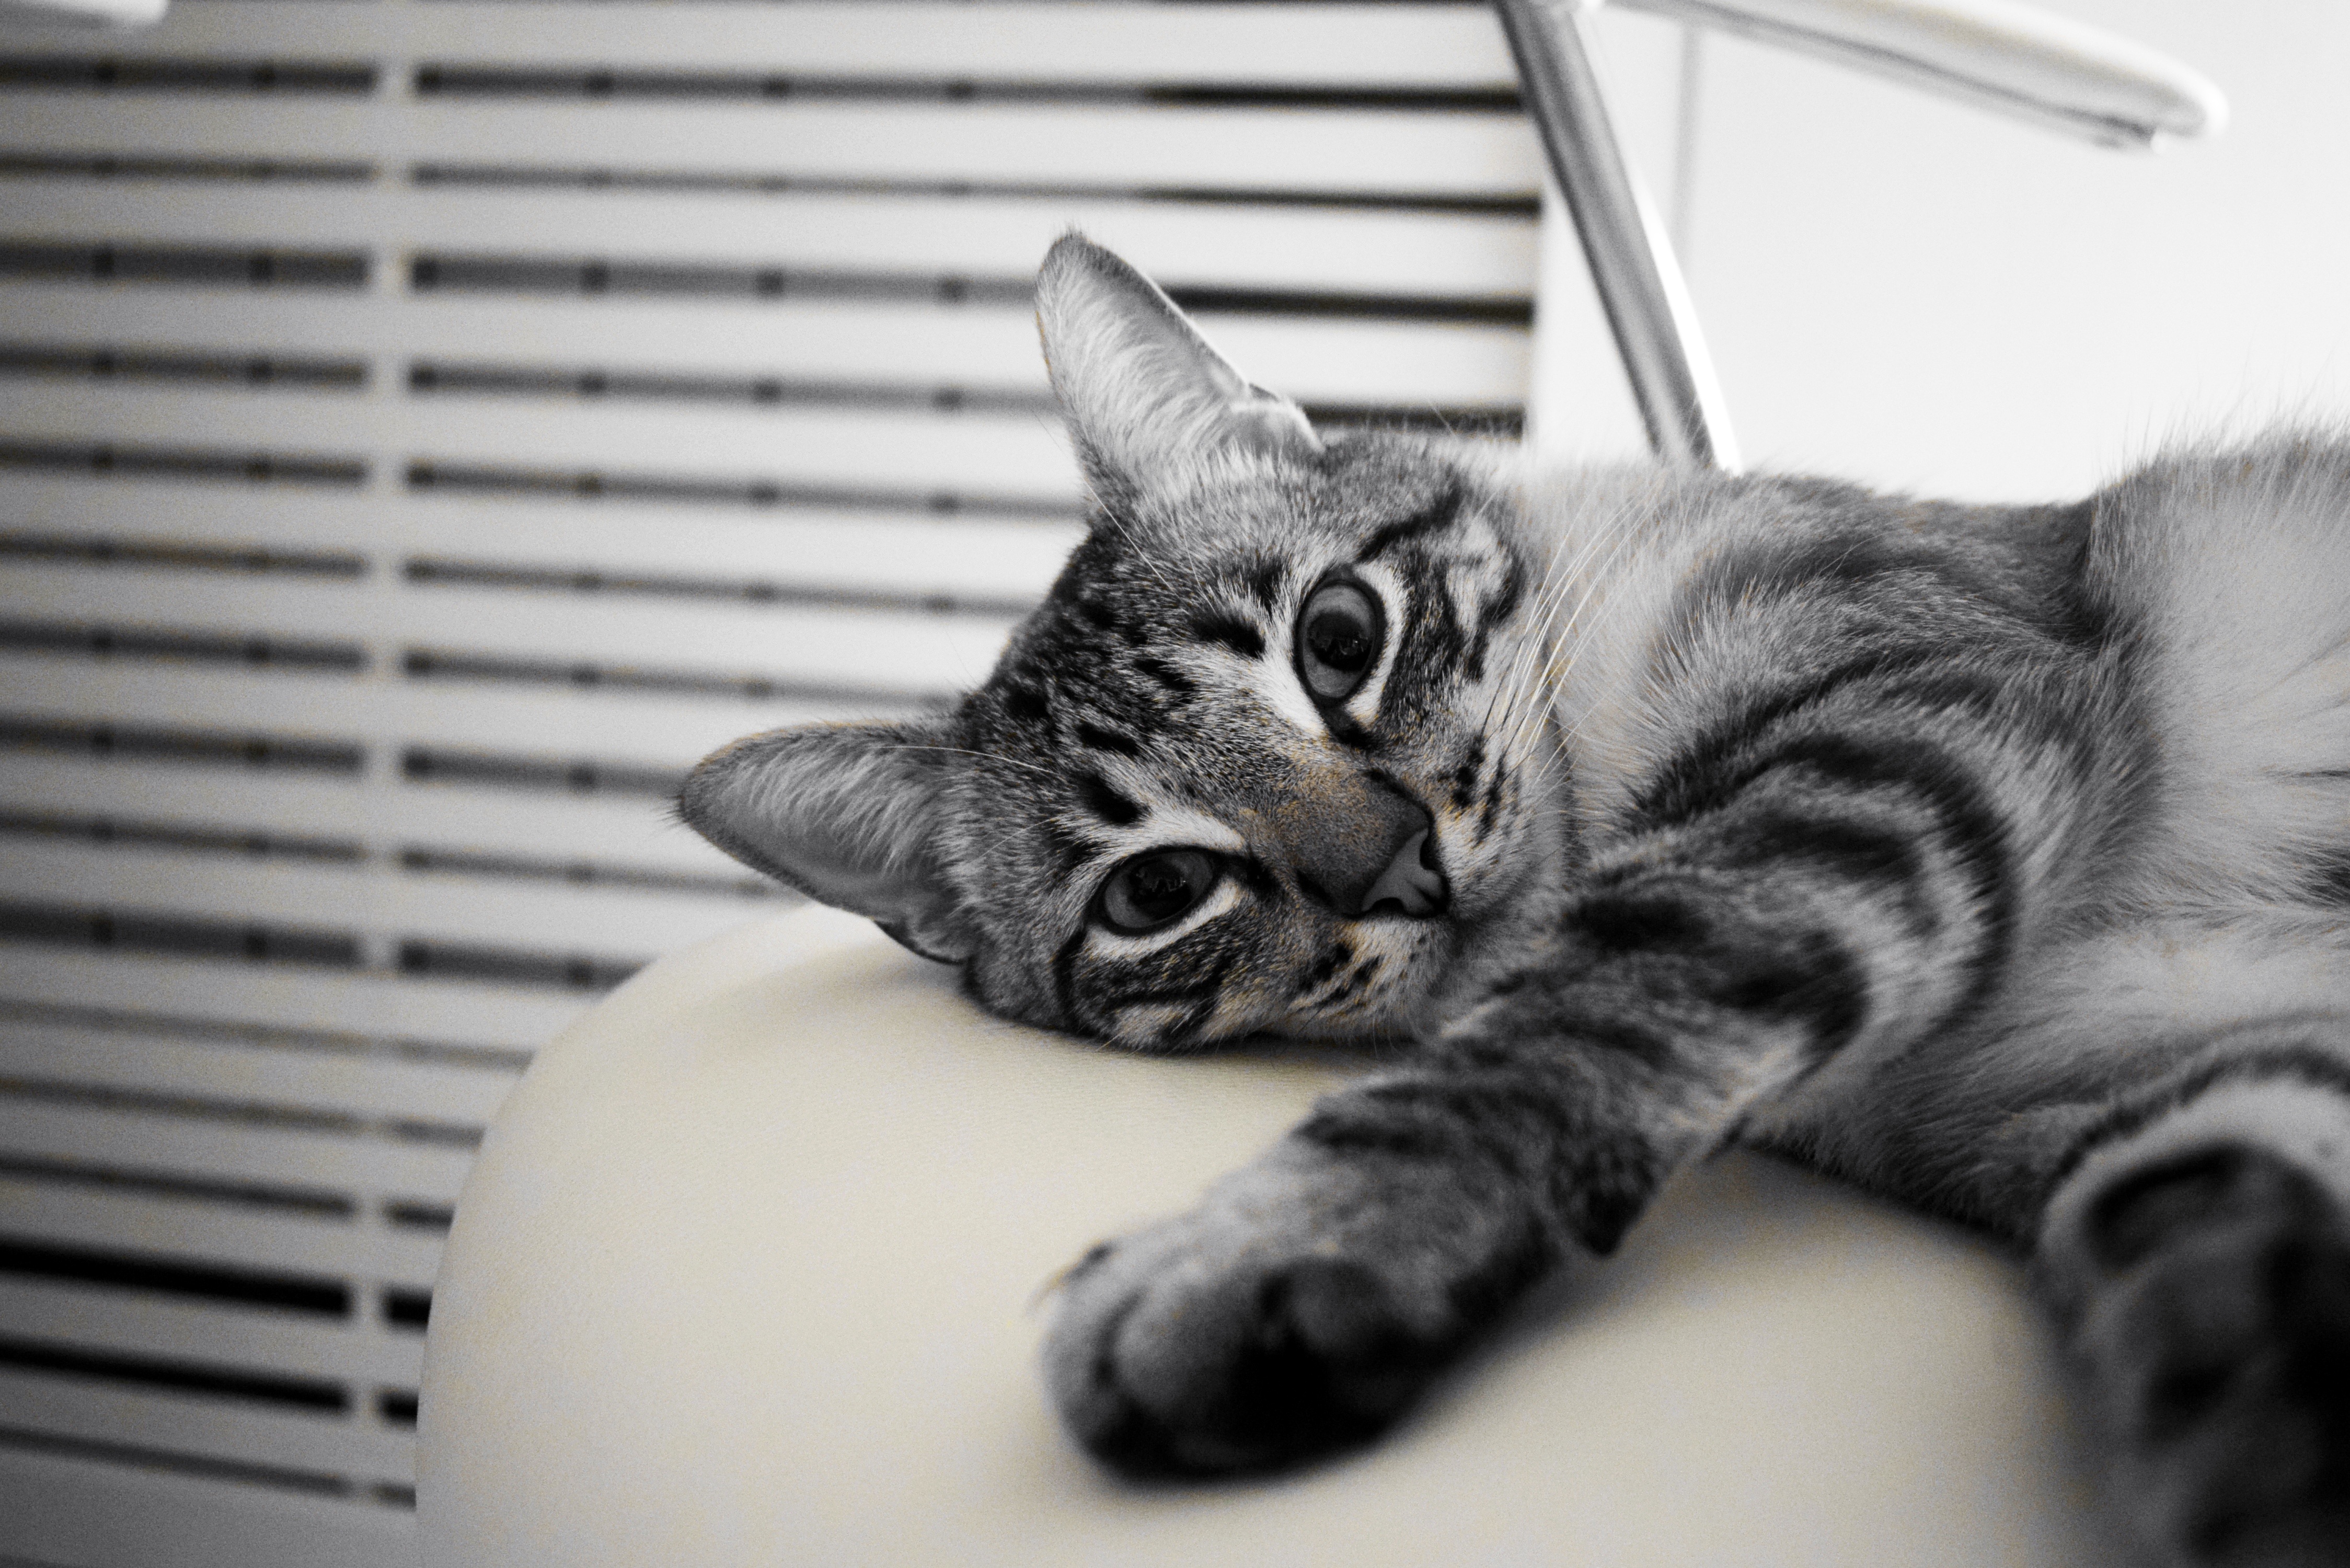
black and white, white, animal, pet, kitten, cat, feline, mammal, rest, black, monochrome, friend, whiskers, design, claws, look, vertebrate, cat eyes, pact, feline look, cat nose, cat home, monochrome photography, small to medium sized cats, cat like mammal, american shorthair